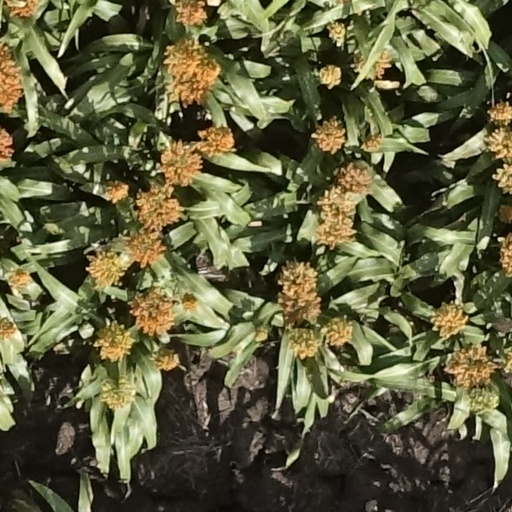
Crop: sorghum